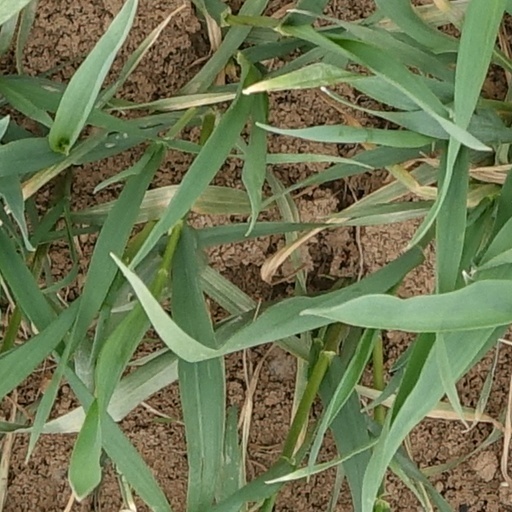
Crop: wheat